Sri Pandi Muneeswarar Temple (Pandi Kovil)

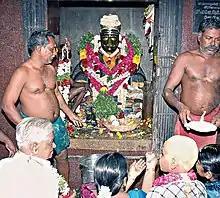
Sri Pandi Muneeswarar

Sri Pandi Muneeswarar Temple (commonly known as "Pandi Kovil)" is a temple located in Melamadai area of Madurai, Tamil Nadu, India. The main deity of the temple is "Pandi Muneeswarar". It is believed that a Pandya king called "Nedunchezhiyan" is worshipped as "Pandi Muneeswarar" in this temple.